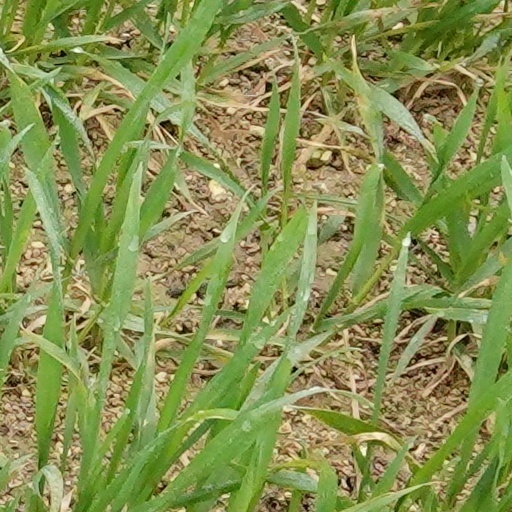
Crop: wheat